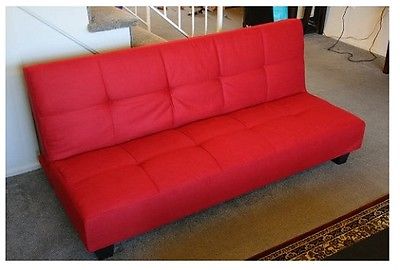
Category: sofa